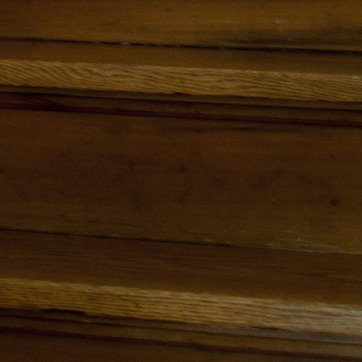
Material: wood